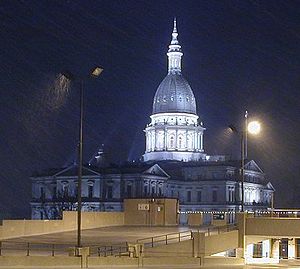
Michigan / Politik
Michigan State Capitol i Lansing
Michigan er en delstat i USA. Den ligger i midtvesten og har grænse mod Ohio og Indiana i syd, Illinois i sydvest, Wisconsin i vest og mod Canada i nord og øst.